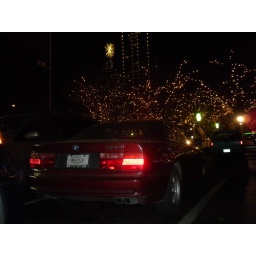
Amazing view of the Christmas tree in Downtown Fort Worth.I spotted this in Sundance Square,Fort Worth,TX